Mike Renzi

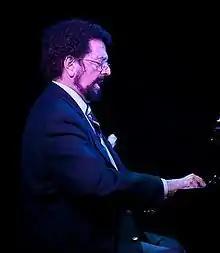
Renzi, c. 2009

Michael Ernest Renzi (April 28, 1941 – September 29, 2021) was an American composer, music director, pianist, and jazz musician. Renzi graduated from the Boston Conservatory in 1973 and from Berklee College of Music in 1974. He was a musical director for Peggy Lee and Mel Tormé for over 25 years. He worked on "Sesame Street" as the music director for seasons 31 through 40 and led the Mike Renzi Trio.